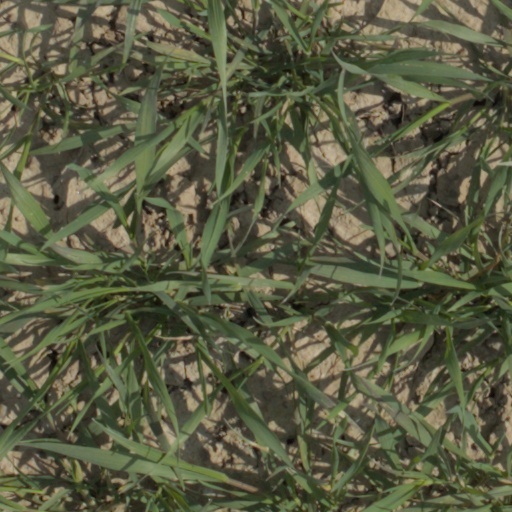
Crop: wheat